Beron Point

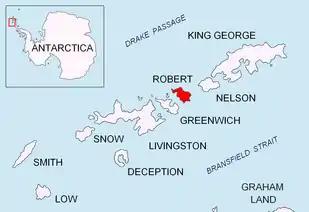
Location of Robert Island in the South Shetland Islands.

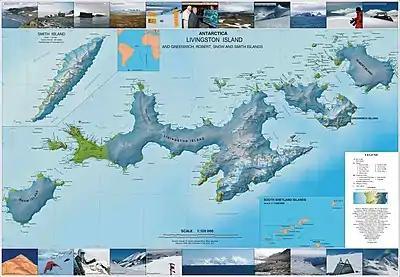
Topographic map of Livingston Island, Greenwich, Robert, Snow and Smith Islands.

Beron Point (Nos Beron \'nos be-'ron\) is a point on the southwest coast of Robert Island, Antarctica situated 4.5 km southeast of Negra Point, 1.7 km west of Bajo Nunatak, 1.8 km west-northwest of Zahari Point, and 3.7 km northwest of Edwards Point, as well as 5 km northeast of Ash Point on Greenwich Island. Its shape has been enhanced by a recent glacier retreat north-northwest of the point. It was named after the prominent Bulgarian scientist and educator Dr. Petar Beron (1795–1871).